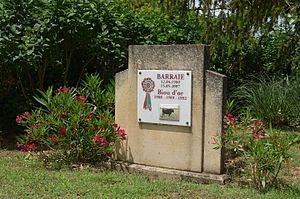
La stèle de Barraïé.
La manade Combet est un élevage de taureaux de Camargue, fondée en 1851, par Charles Combet. Ses pâturages se trouvent sur les communes du Cailar, d'Aimargues et de Vauvert, dans le département du Gard, en région Languedoc-Roussillon. Elle a successivement été dirigée par Charles Combet, son fils Laurent Combet, son petit-fils Fernand Granon, puis par Marcel et René Delbosc, Jean Lafont, et depuis 1998, Louis Nicollin.